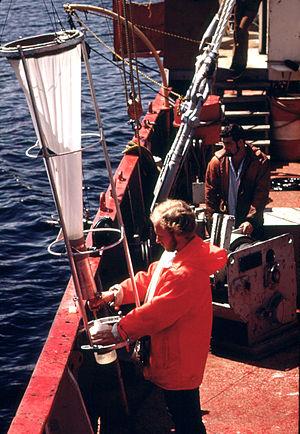
Selon Hensen, le plancton est un groupe polyphylétique d'organismes généralement unicellulaires vivant dans les eaux douces, saumâtres et salées, le plus souvent en suspension et apparemment passivement : gamètes, larves, animaux inaptes à lutter contre le courant, végétaux et algues microscopiques. Les organismes planctoniques sont donc définis à partir de leur niche écologique et non selon des critères phylogénétiques ou taxonomiques.
Un filet à plancton est un filet destiné à récolter du plancton. Il est caractérisé par des mailles de l'ordre de la centaine de micromètres.